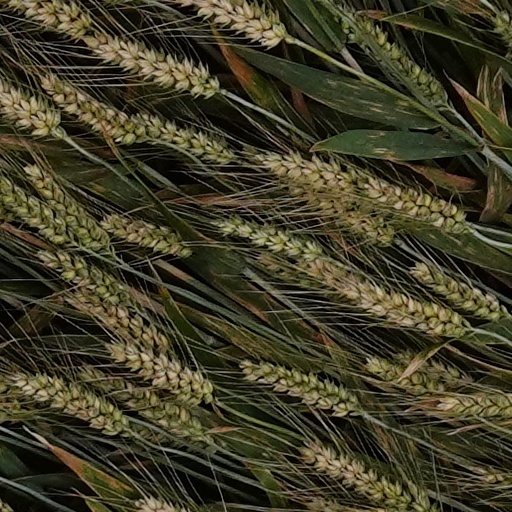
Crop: wheat